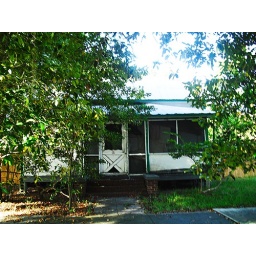
Abandoned/run down house in Sanford, Fla.Again, I can't tell. The fence seemed fairly new.